Osman I

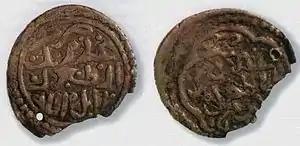
Undated akçe of Osman

After establishing his beylik, Osman had to fight on two fronts: one against the Byzantine, and the other against the Turkomen beyliks that opposed his rule, especially the Germiyanids. Osman focused on expanding at the expense of the Byzantines, and since that time, the primary Ottoman goal became the conquest of the remaining Byzantine lands. Some accounts indicate that the first battle Osman launched against the Byzantines was aimed to revenge a defeat that he suffered in the spring of 1284 or 1285, where the Byzantines, led by the "Tekfur" of Bursa, ambushed him and his men. It is in doubt that Osman knew about this ambush from one of his spies. Nevertheless, he chose to clash with the Byzantines and he was defeated and forced to withdraw with casualties, including his nephew Koca Saruhan bey, son of Savcı Bey. Based on this, around 1286, Osman went forward to Kulacahisar at the head of a military force of three hundred fighters, it was a fortress located two leagues away from İnegöl, within the scope of mount Uludağ. The Emir attacked the fort at night and managed to conquer it, extending his beylik northwards toward Lake İznik's proximity. The Ottoman victory at Kulacahisar triggered the fort's governor, who refused to be a subordinate subject to a Muslim ruler, especially a border Emir, so he allied himself with Karacahisar's governor, and both men agreed to fight the Muslims aiming at retaking all Byzantine lands that were lost recently. Thus, the Ottomans and the Byzantines met again in battle, somewhere between Bilecik and İnegöl, where fierce fighting took place in which Osman's brother Savcı Bey and the Byzantine commander Pilatos were killed. The Battle ended with an Ottoman victory. Then, the Ottomans entered Karacahisar where they, reportedly for the first time, converted the town's church into a mosque. Osman appointed a "Qadi" (magistrate) and a "Subaşı" (chief of police) for the newly conquered city. Historians differed in determining the date of this conquest, yet none made it prior to 1286, or exceeding 1291. Osman made his new city a staging base of his military campaigns against the Byzantines, and ordered that his name be delivered at the Friday "khuṭbah", which was the first manifestation of his sovereignty and authority.